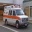
Label: ambulance